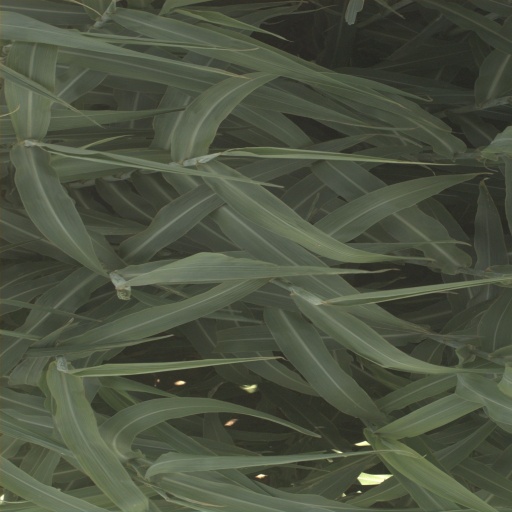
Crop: sorghum